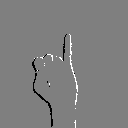
ASL letter: i